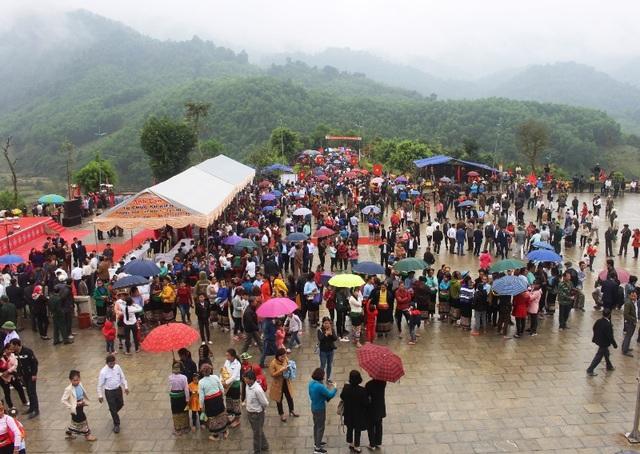
có nhiều người đang xuất hiện ở trong khung hình